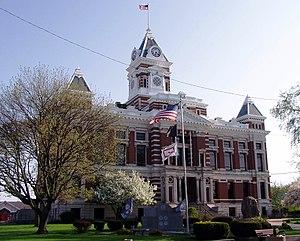
La ville de Franklin est le siège du comté de Johnson, situé dans l’État de l’Indiana, aux États-Unis. Sa population s’élevait à 23 712 habitants lors du recensement de 2010, estimée à 24 867 habitants en 2016.